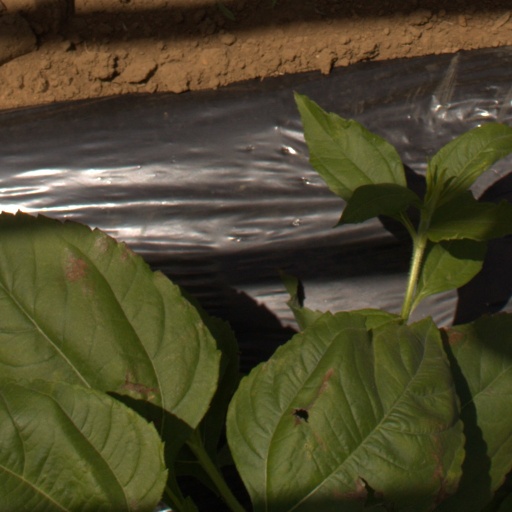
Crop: Jerusalem artichoke